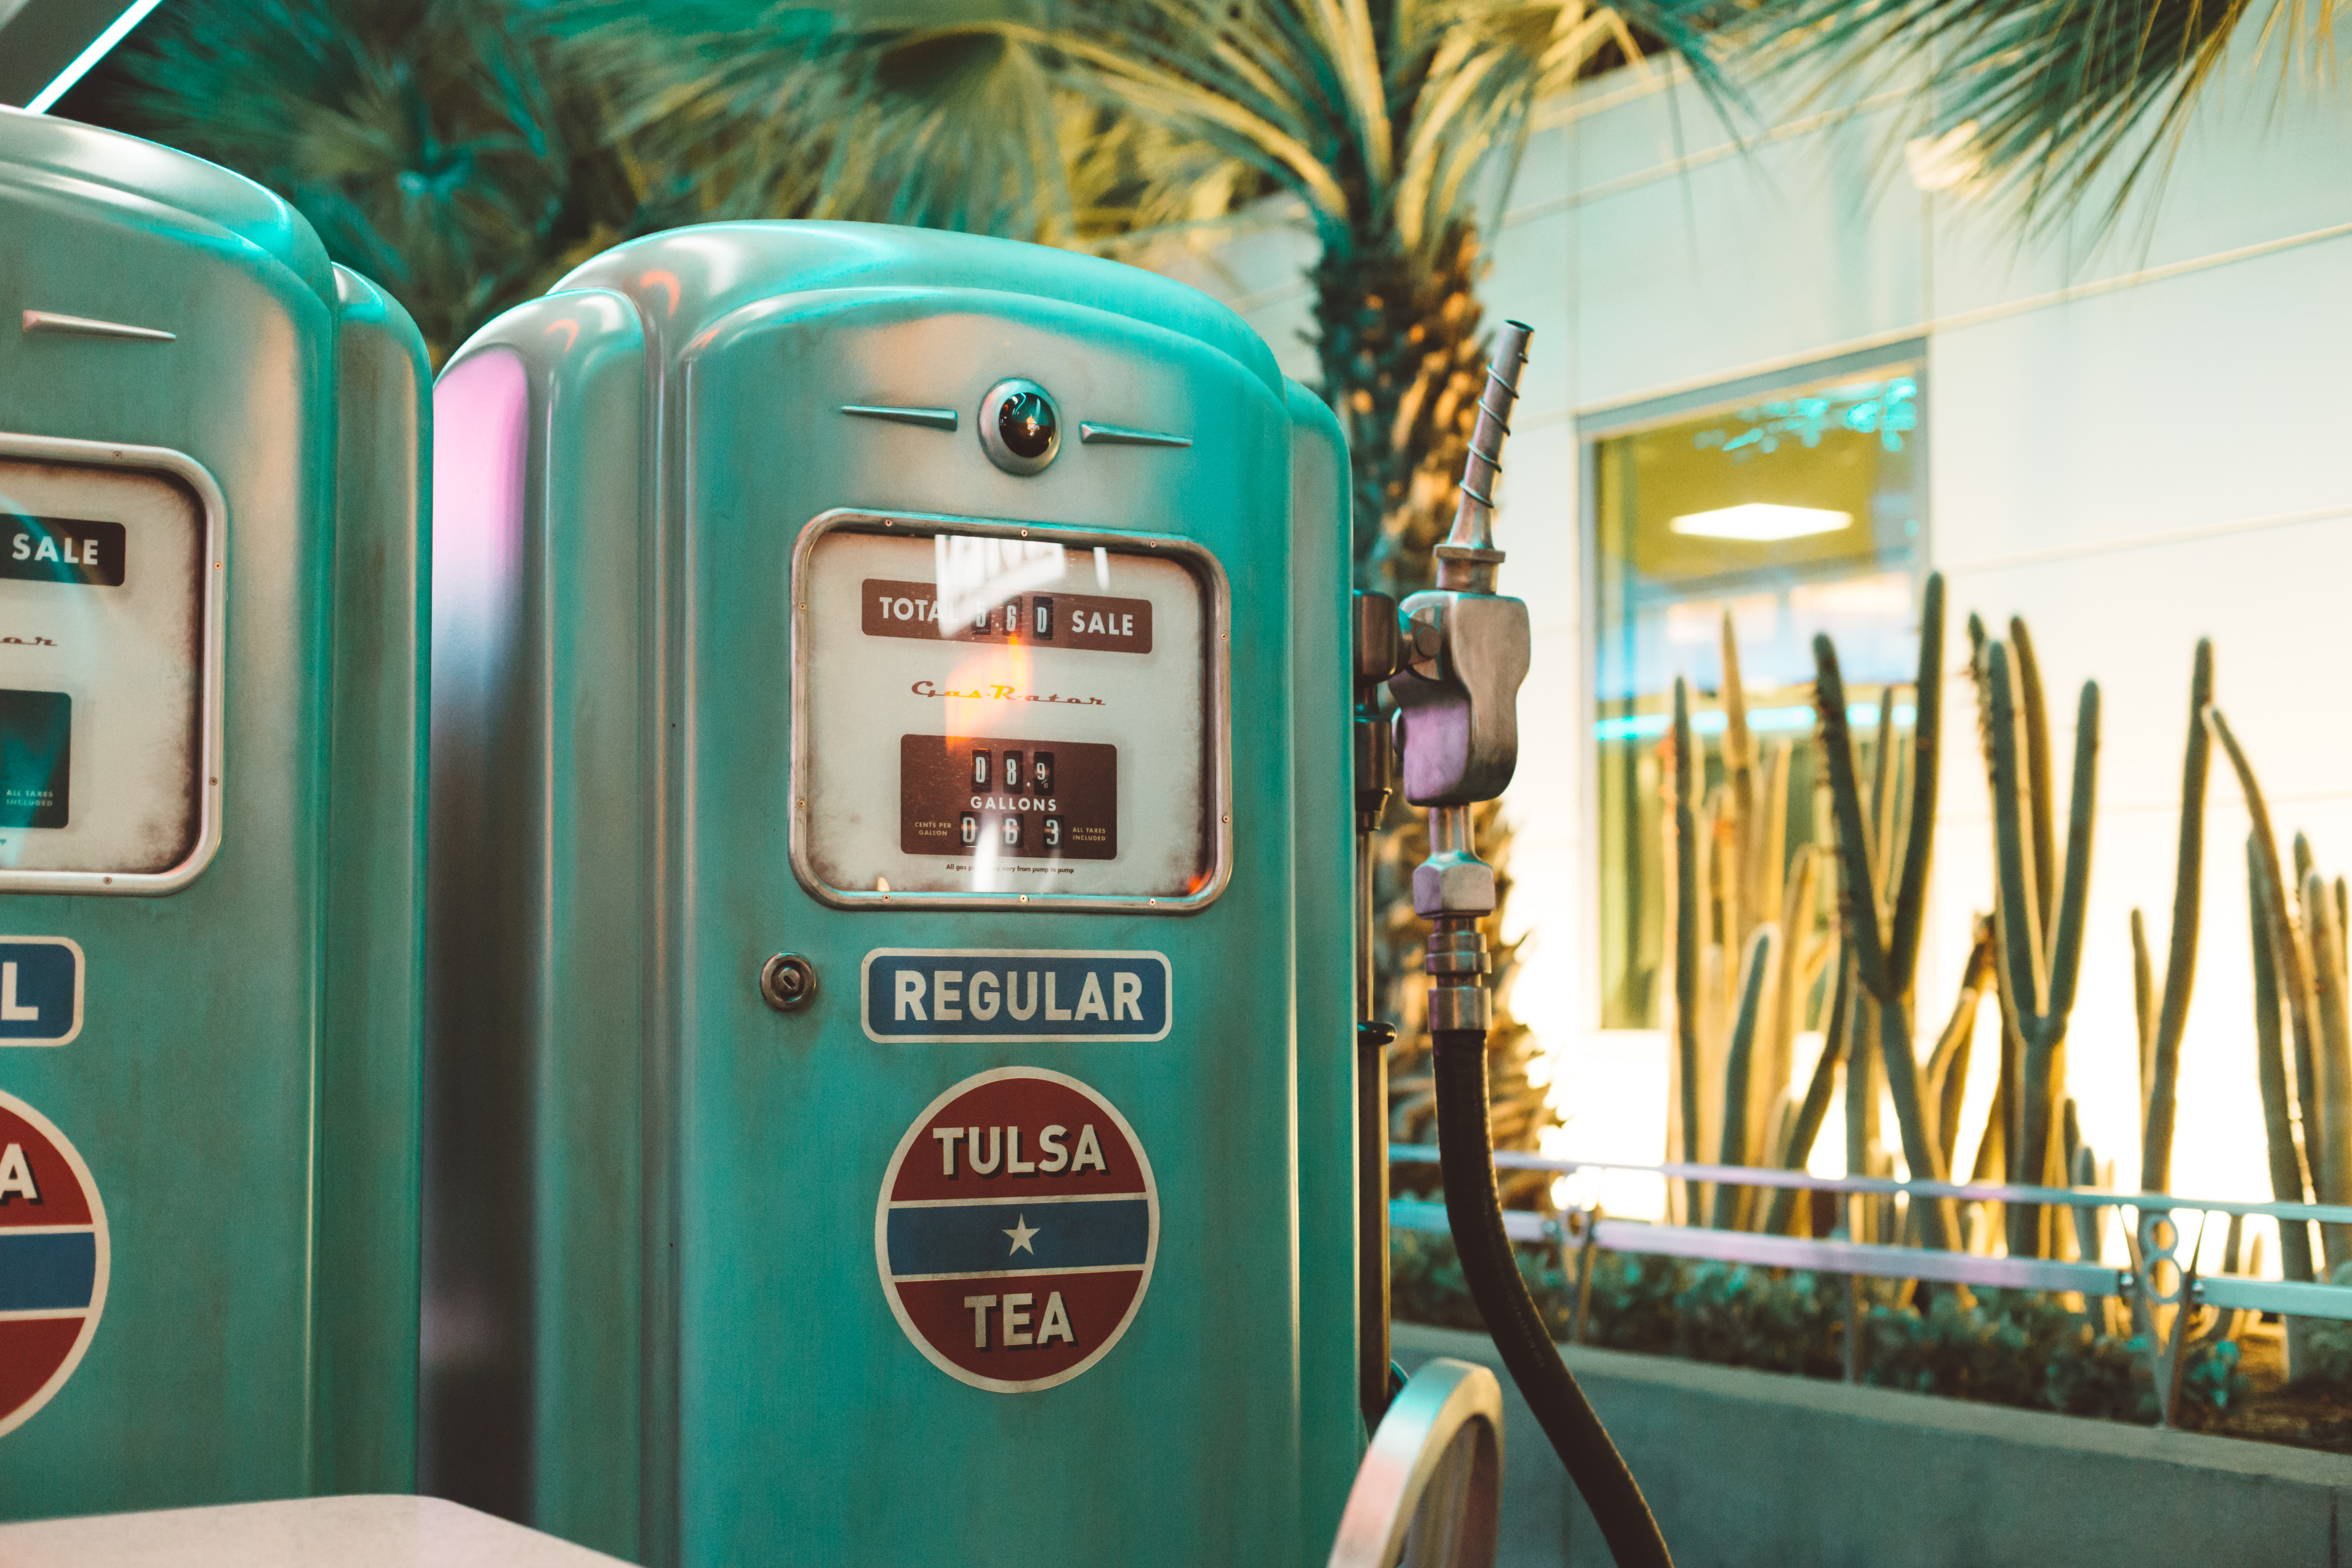
transport, vehicle, palm, machine, public transport, gas pump, turquoise, teal, mechanical device